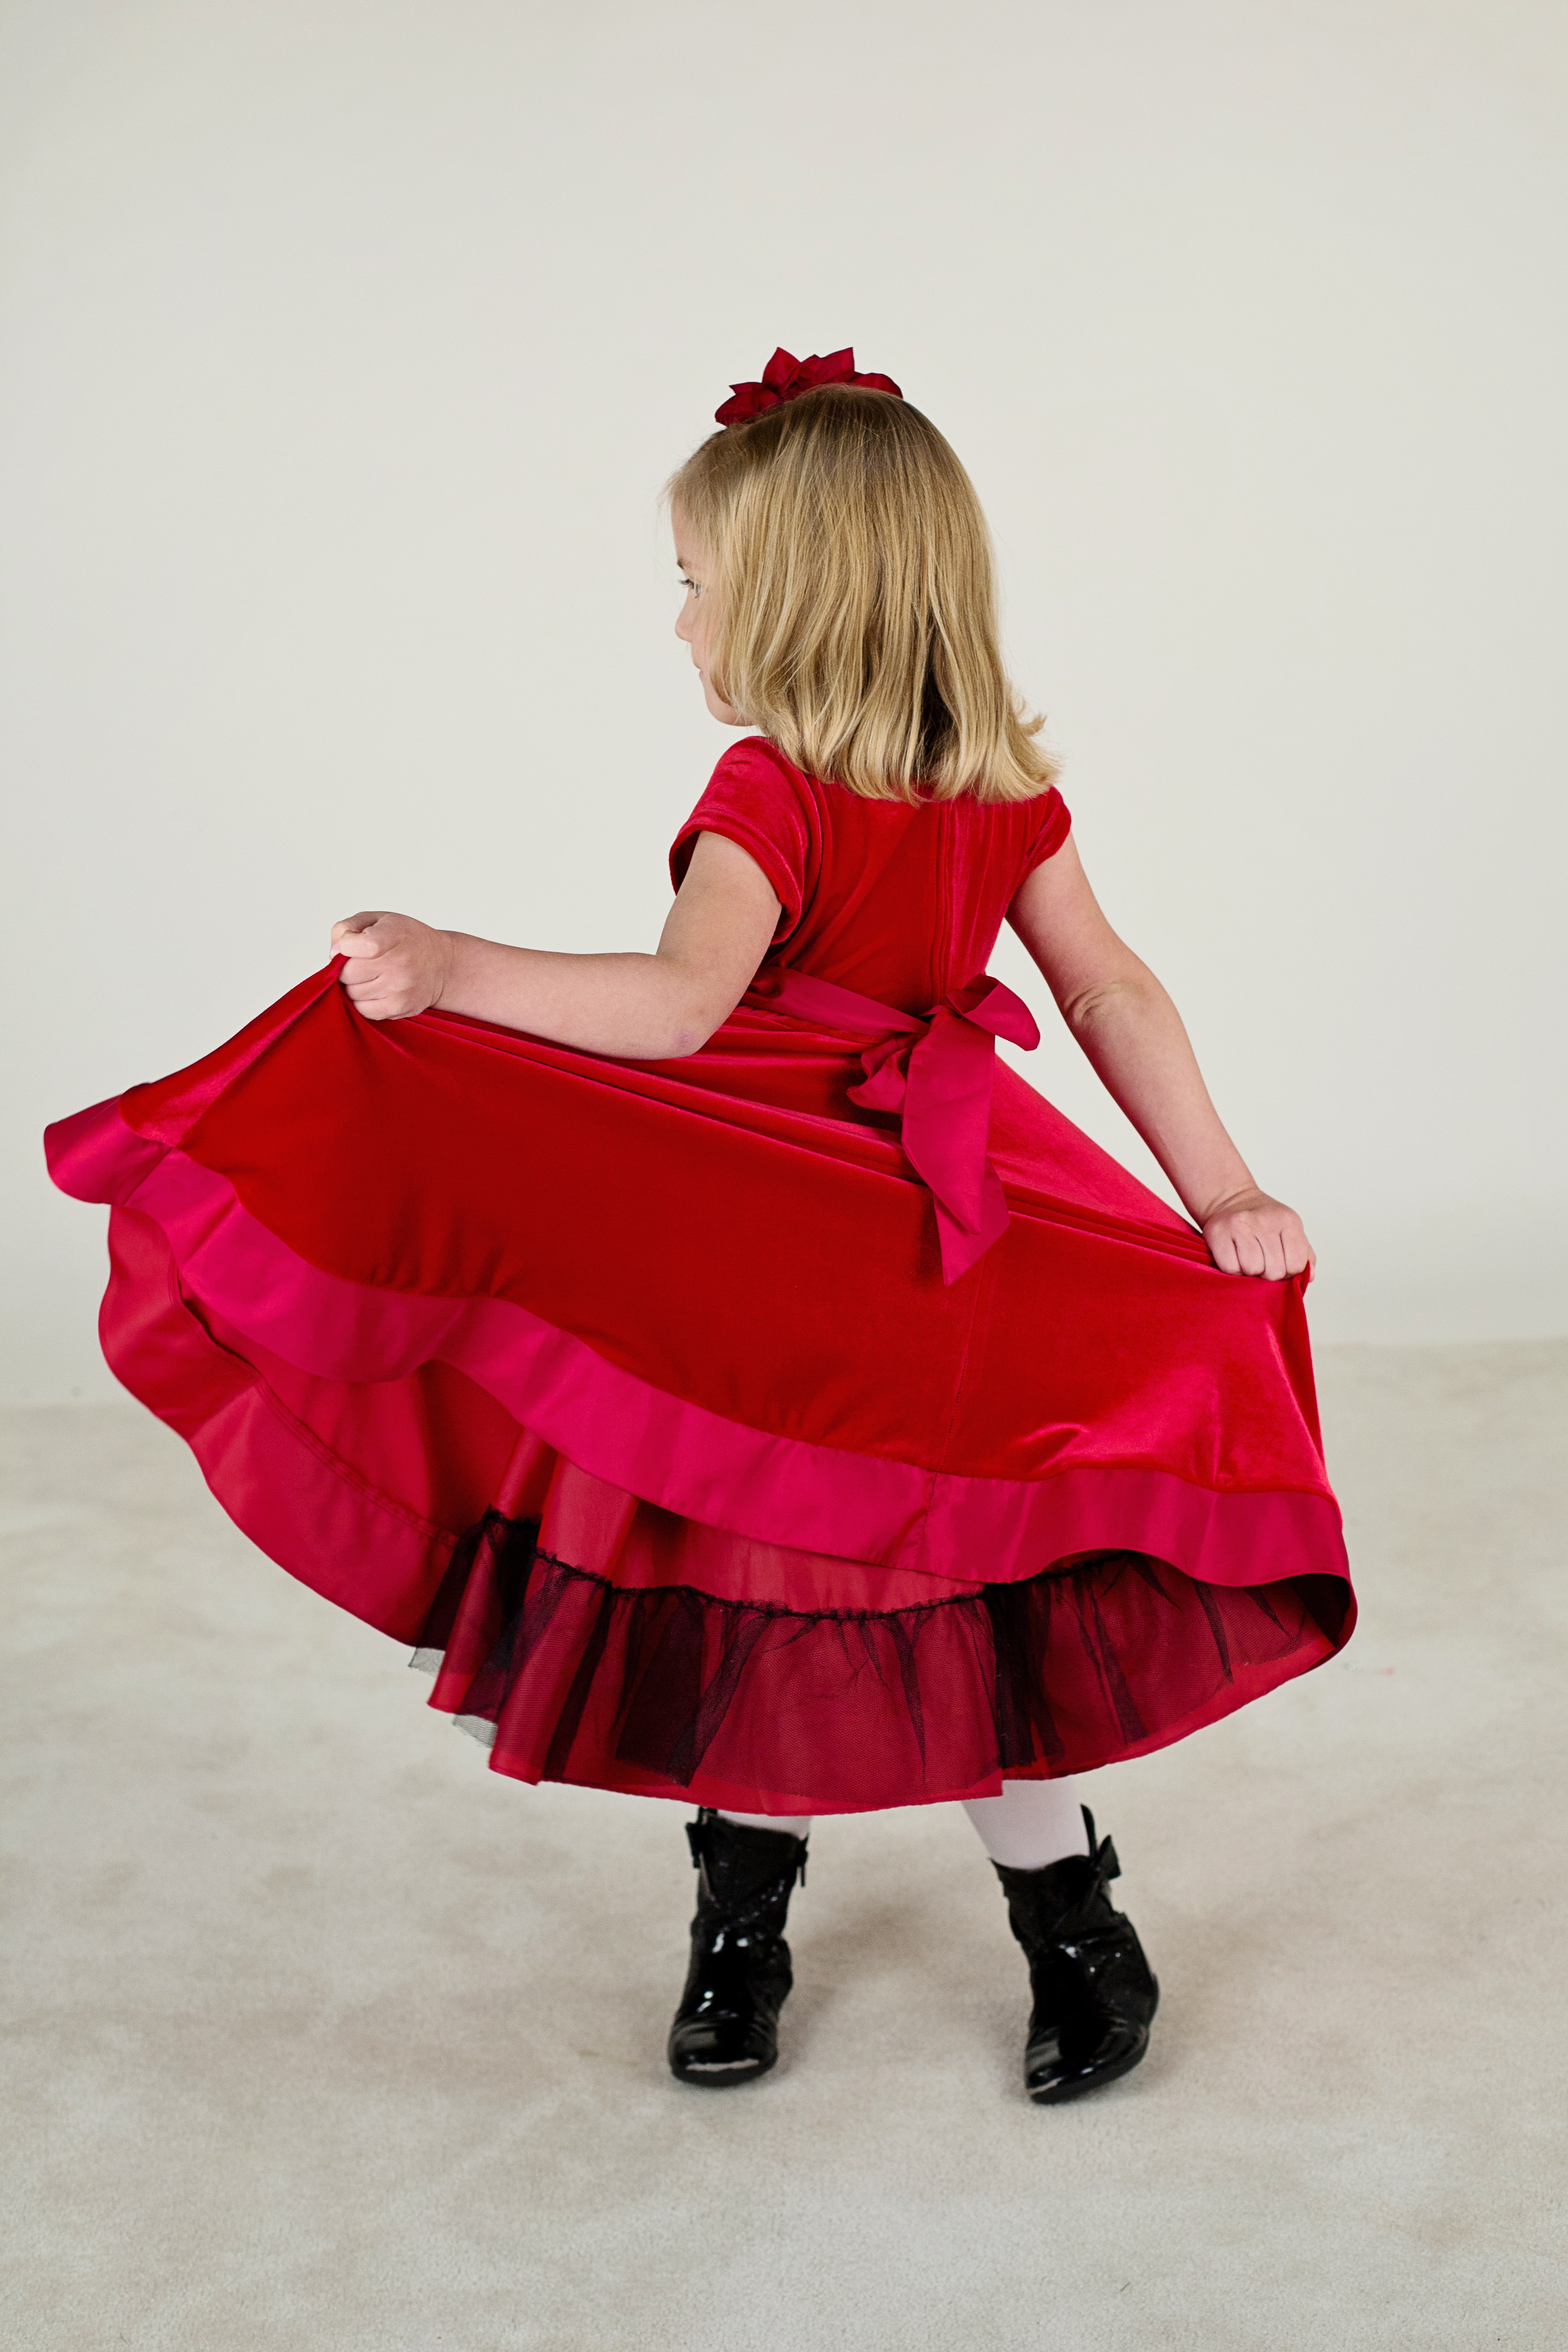
sweet, cute, standing, dance, young, red, child, clothing, pink, childhood, hairstyle, dress, happy, adorable, costume, little girl, red dress, dance dress, ballet tutu